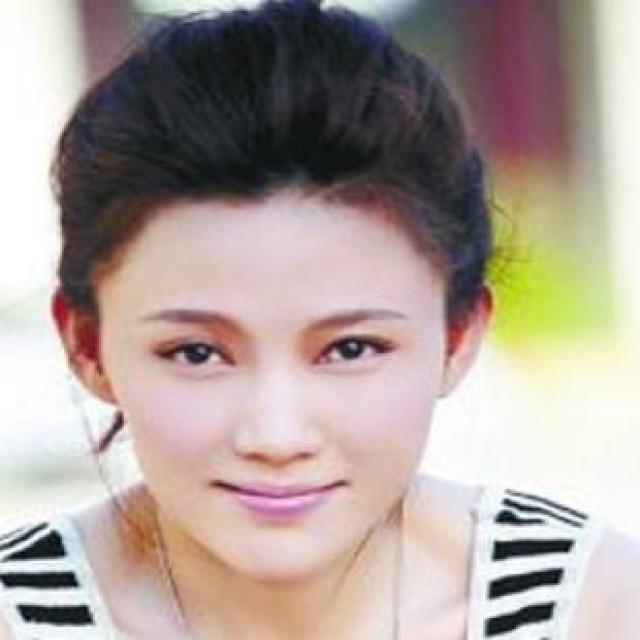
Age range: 21-44